Guane people

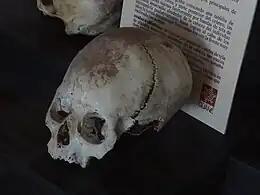
Deformed Guane skull

The Guane people of Colombia in South America live mainly in the cities of Santander, Bucaramanga and Barichara. A population estimate made by DANE(Departamento Administrativo Nacional de Estadística) in 2005, was that around 812 people in Santander identified as Guane, with 409 being men and 403 being women.